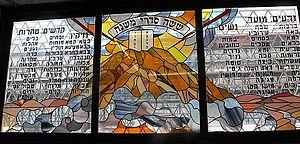
La synagogue Or Torah, plus connue sous le nom de synagogue tunisienne d'Acre, est une synagogue construite en 1955 pour les nombreux fidèles juifs originaires de Tunisie habitant Acre et sa région.